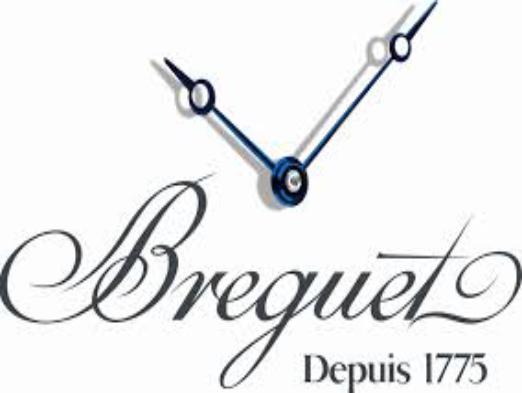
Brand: Breguet
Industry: Electronic